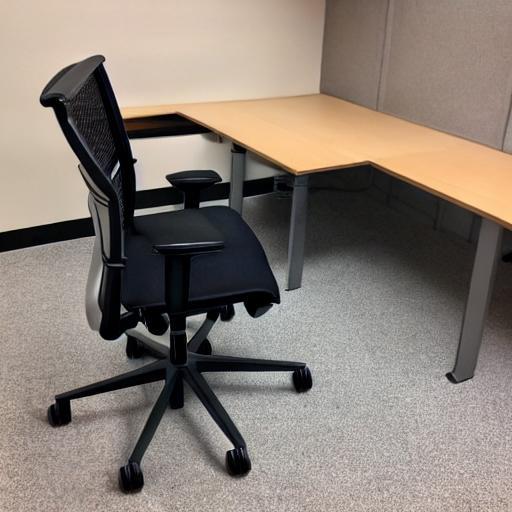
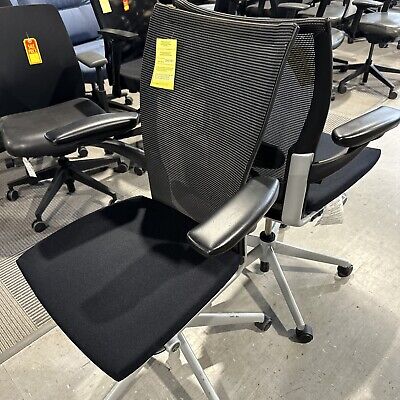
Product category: items_chair
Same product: no